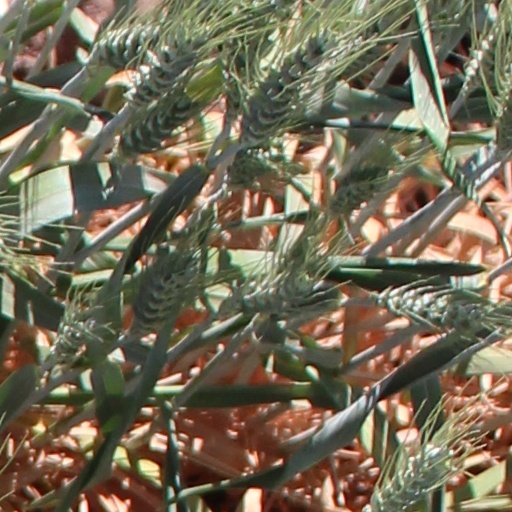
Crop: wheat